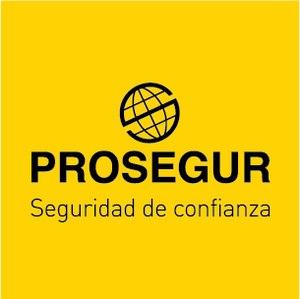
Prosegur est une entreprise multinationale espagnole de sécurité privée avec plus de 155 000 employées. Implantée dans 4 continents, elle a des activités dans la sécurité humaine, le transport de fonds ainsi que la surveillance électronique et la télésurveillance.